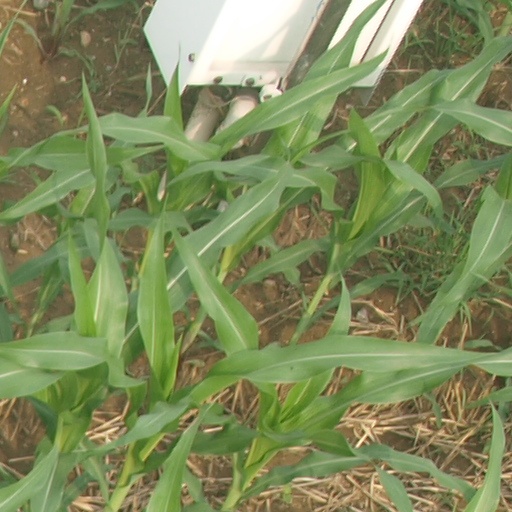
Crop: maize; corn